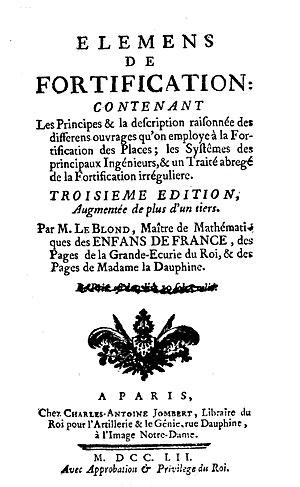
Guillaume Le Blond, né à Paris en 1704 et mort en 1781, est un mathématicien français.